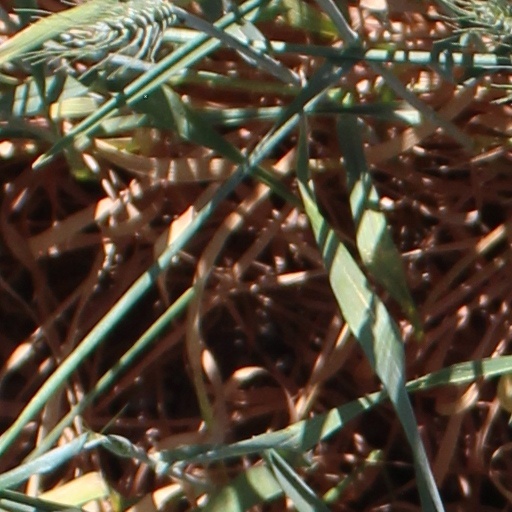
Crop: wheat